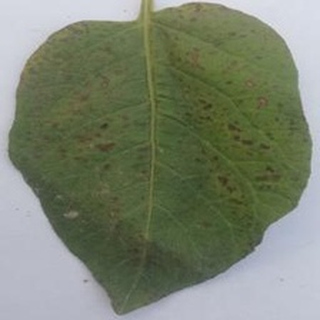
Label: potato_early_blight